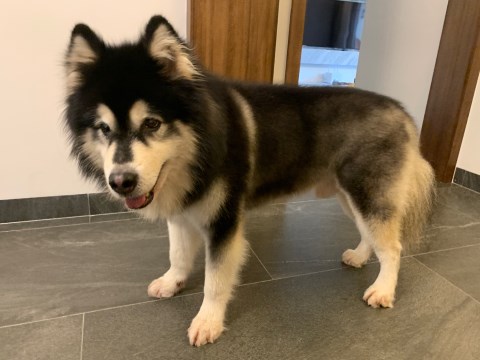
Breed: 1324-n000004-malamute